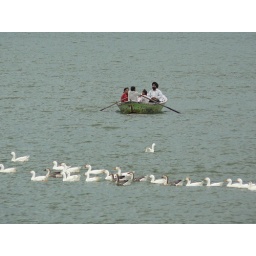
A row boat with a pack of ducks going by